Chudleigh Knighton Heath

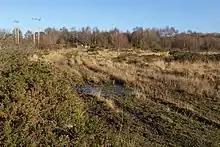
Chudleigh Knighton Heath

Chudleigh Knighton Heath, near Chudleigh Knighton, Devon, is a Site of Special Scientific Interest, so designated because of its rare lowland heath vegetation. It is a habitat for many rare species including the ant, "Formica exsecta". This is one of only two wild colonies in England, the other being at Bovey Heath.